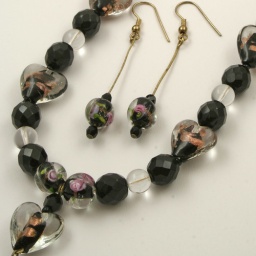
Black and pink hearts within clear glass with black accents handmade necklace with matching earrings